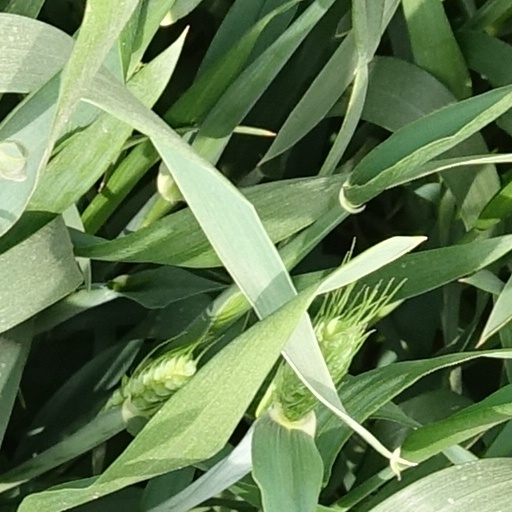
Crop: wheat